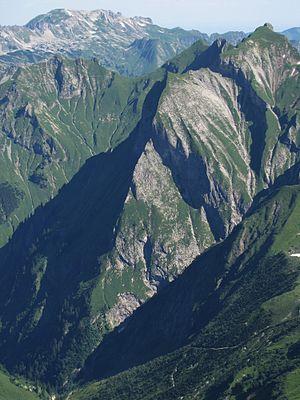
Le Himmelhorn est une montagne culminant à 2 111 m d'altitude dans les Alpes d'Allgäu.